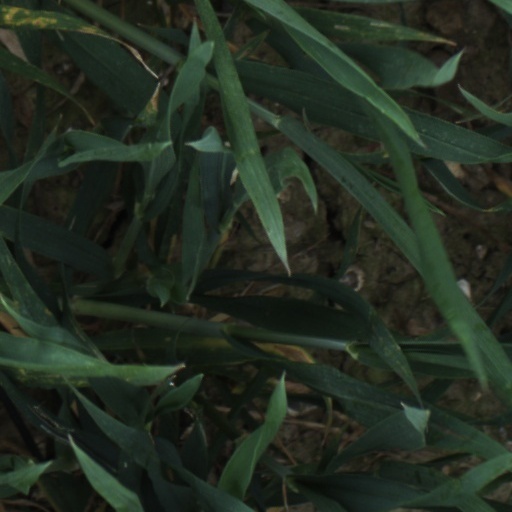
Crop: wheat